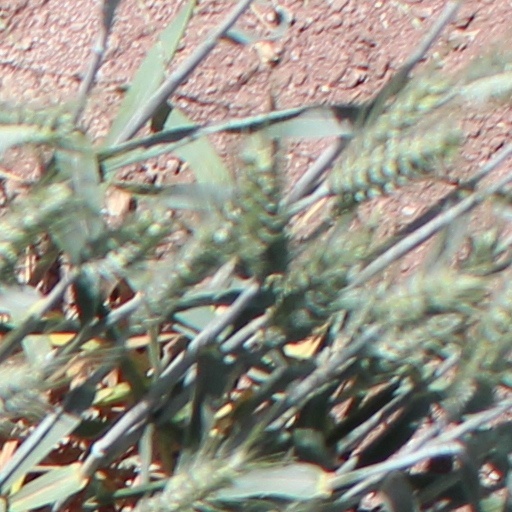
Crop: wheat